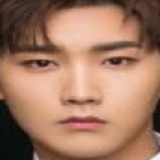
diễn viên Hinh Chiêu Lâm